Tagum National Trade School

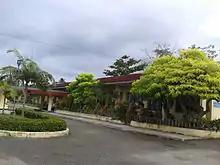
TNTS The Related Subject Department Building

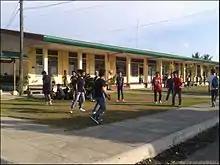
TNTS ground and the right side view of Tech-Voc Building

Tagum National Trade School began its emergence when Hon. Lorenzo P. Sarmiento, 1972 congressman of Davao del Norte framed a bill. He thought the need of the province particularly in the municipality of Tagum, now Tagum City, to have a vocational school to resolve the poor enrollment to formal education of the less fortunate group. In that same year, the bill becomes a law - R.A. 5986 as its legal basis of the school's establishment.